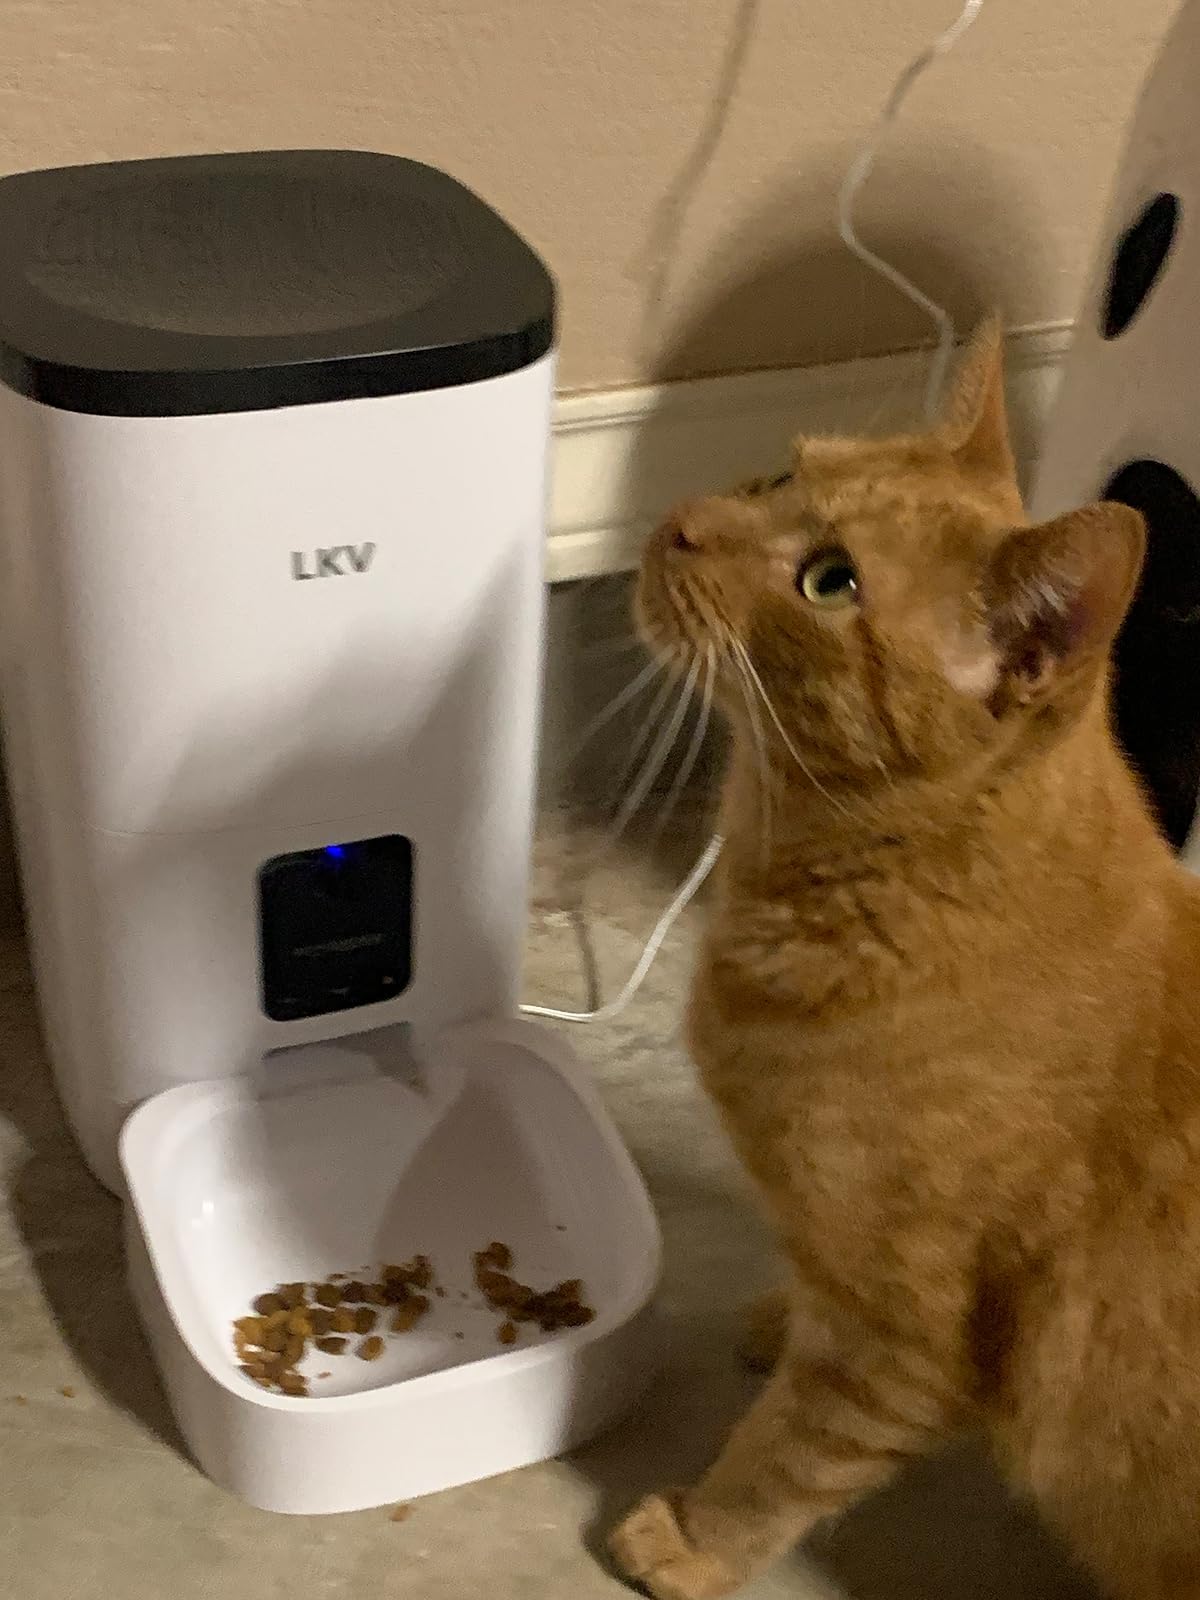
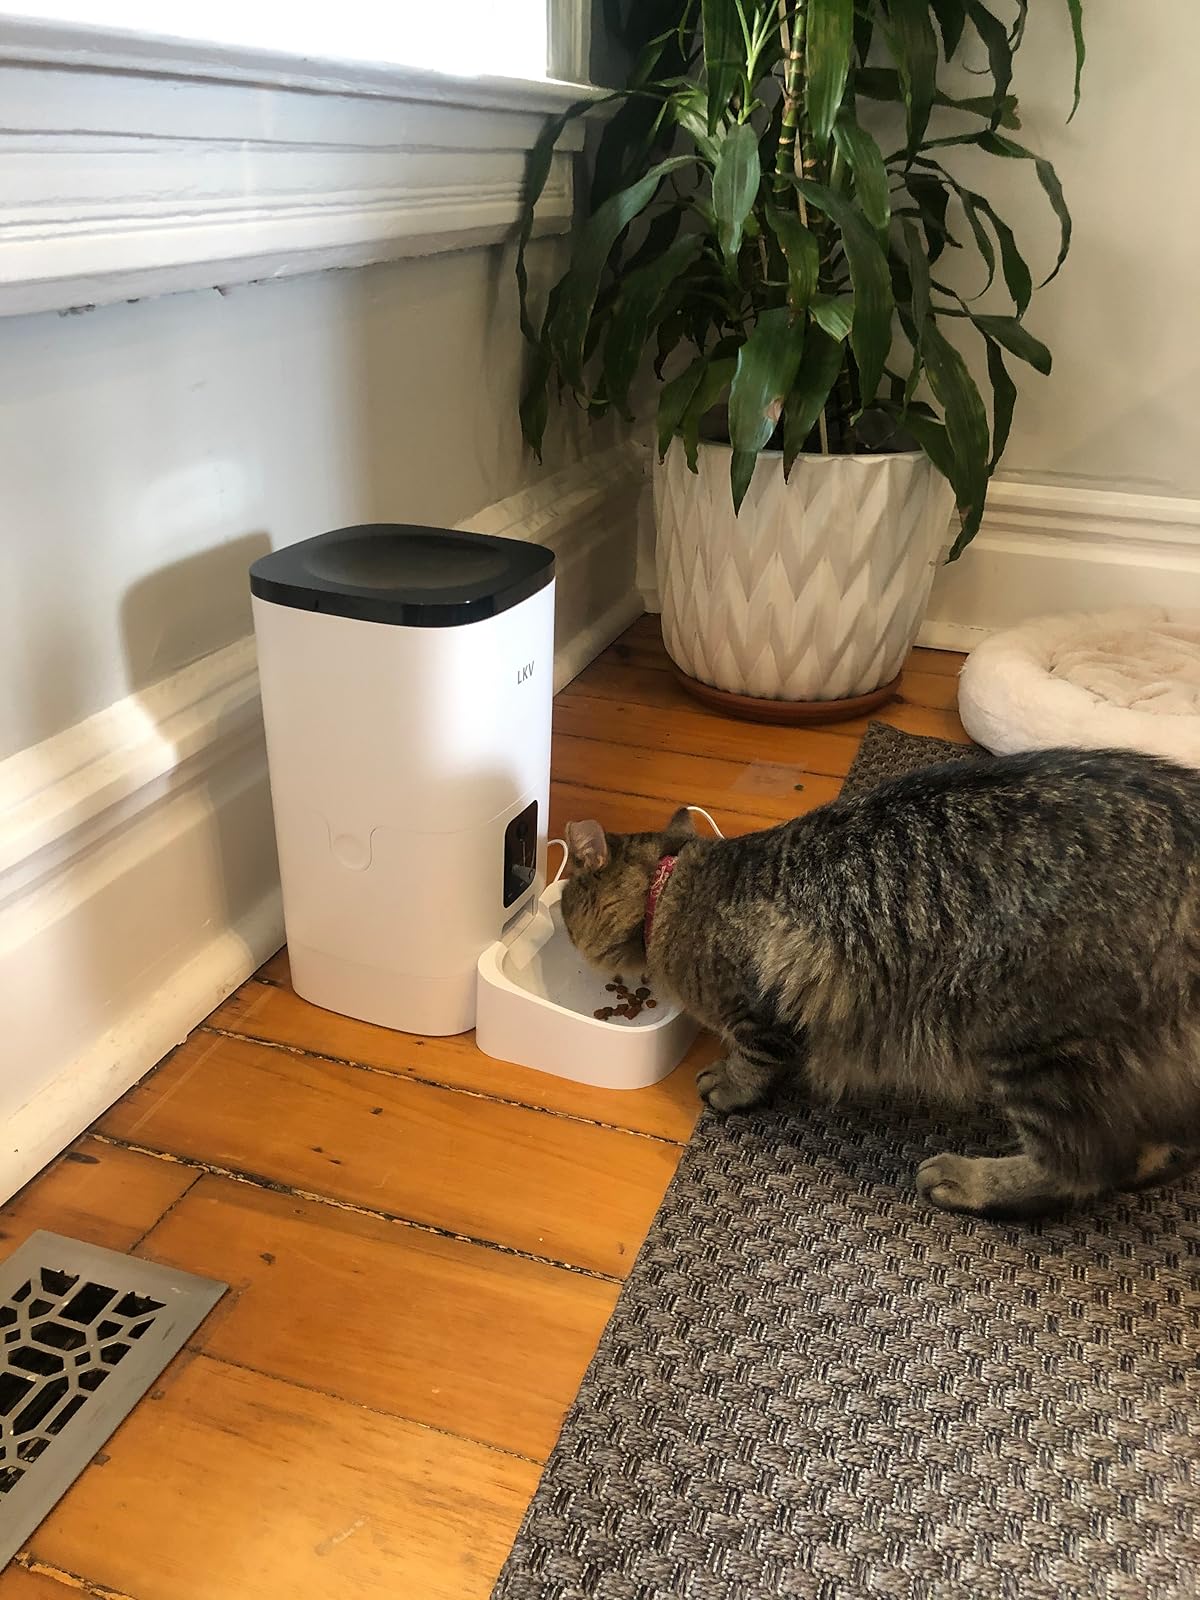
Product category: items_feeder
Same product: yes